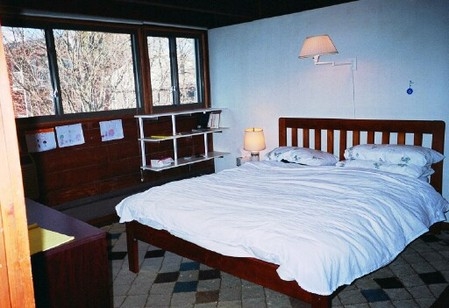
Room type: bedroom